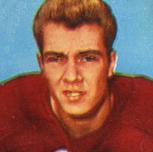
Age: 23